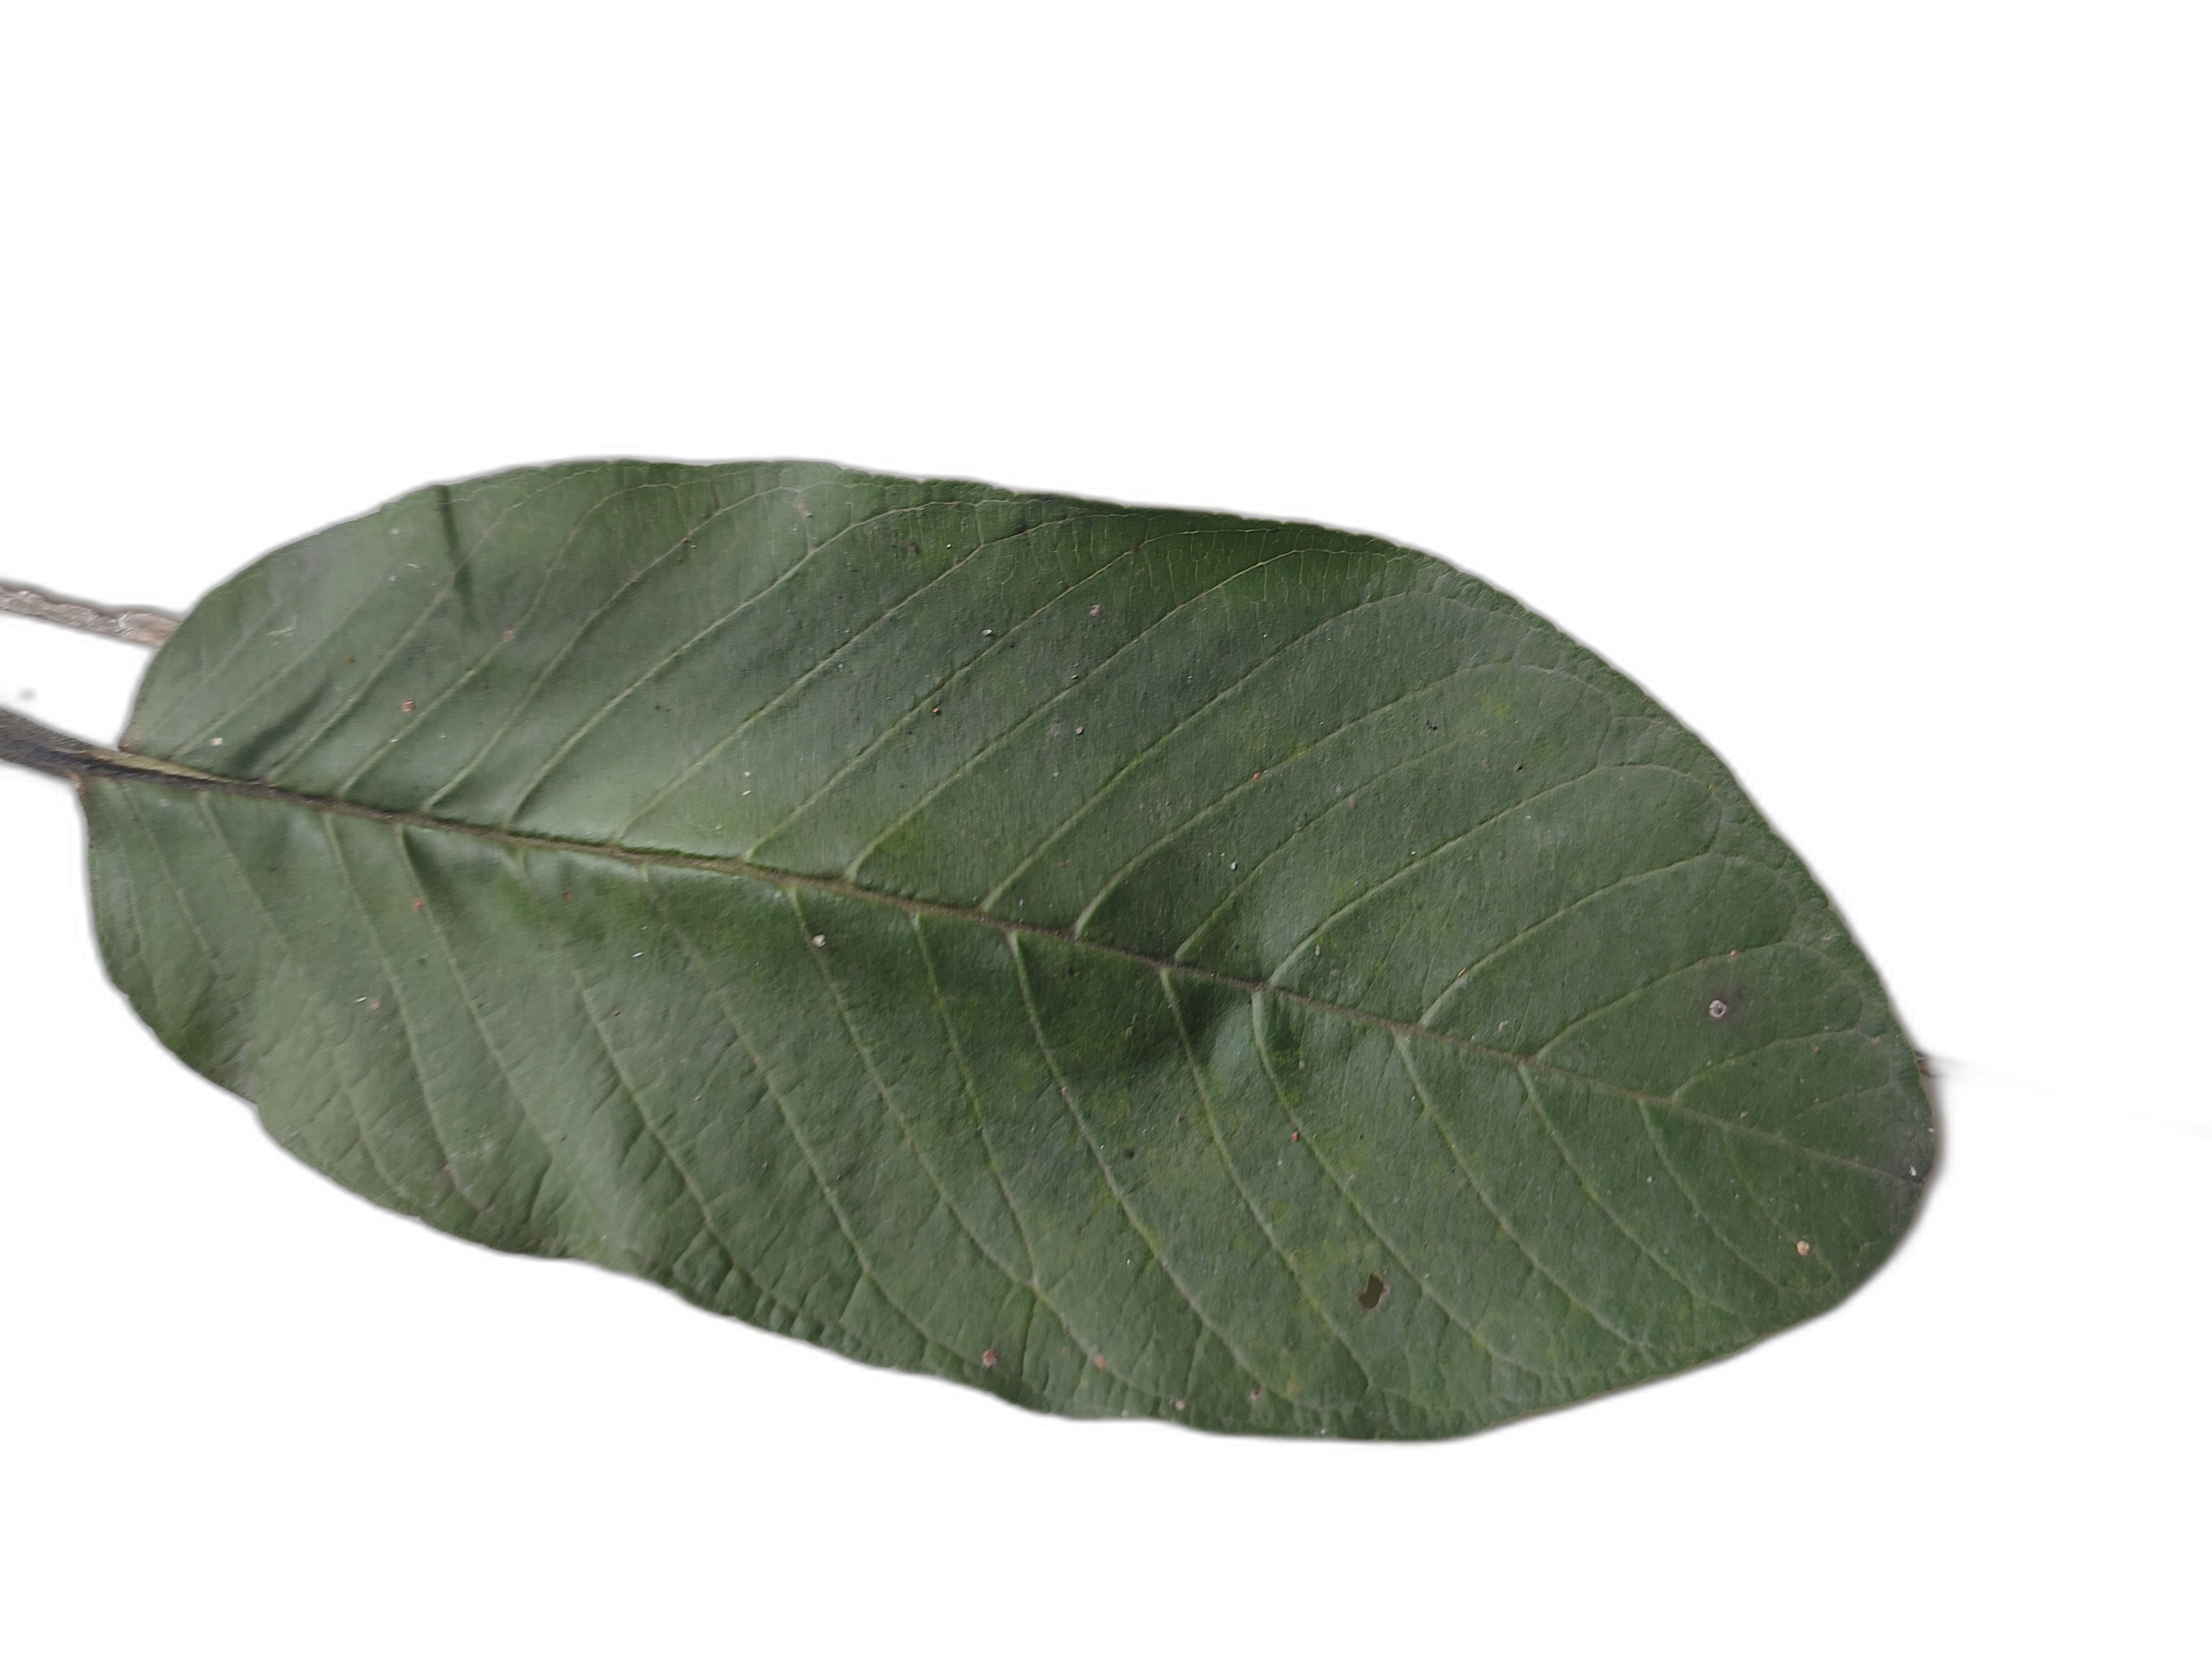
Plant part: leaf
Disease: Healthy